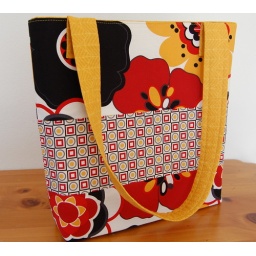
mary bag in red black yellow (1)